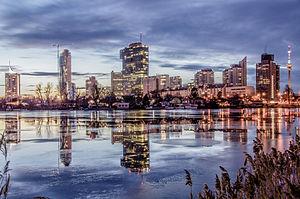
Donaustadt est le vingt-deuxième et le plus grand arrondissement de Vienne.